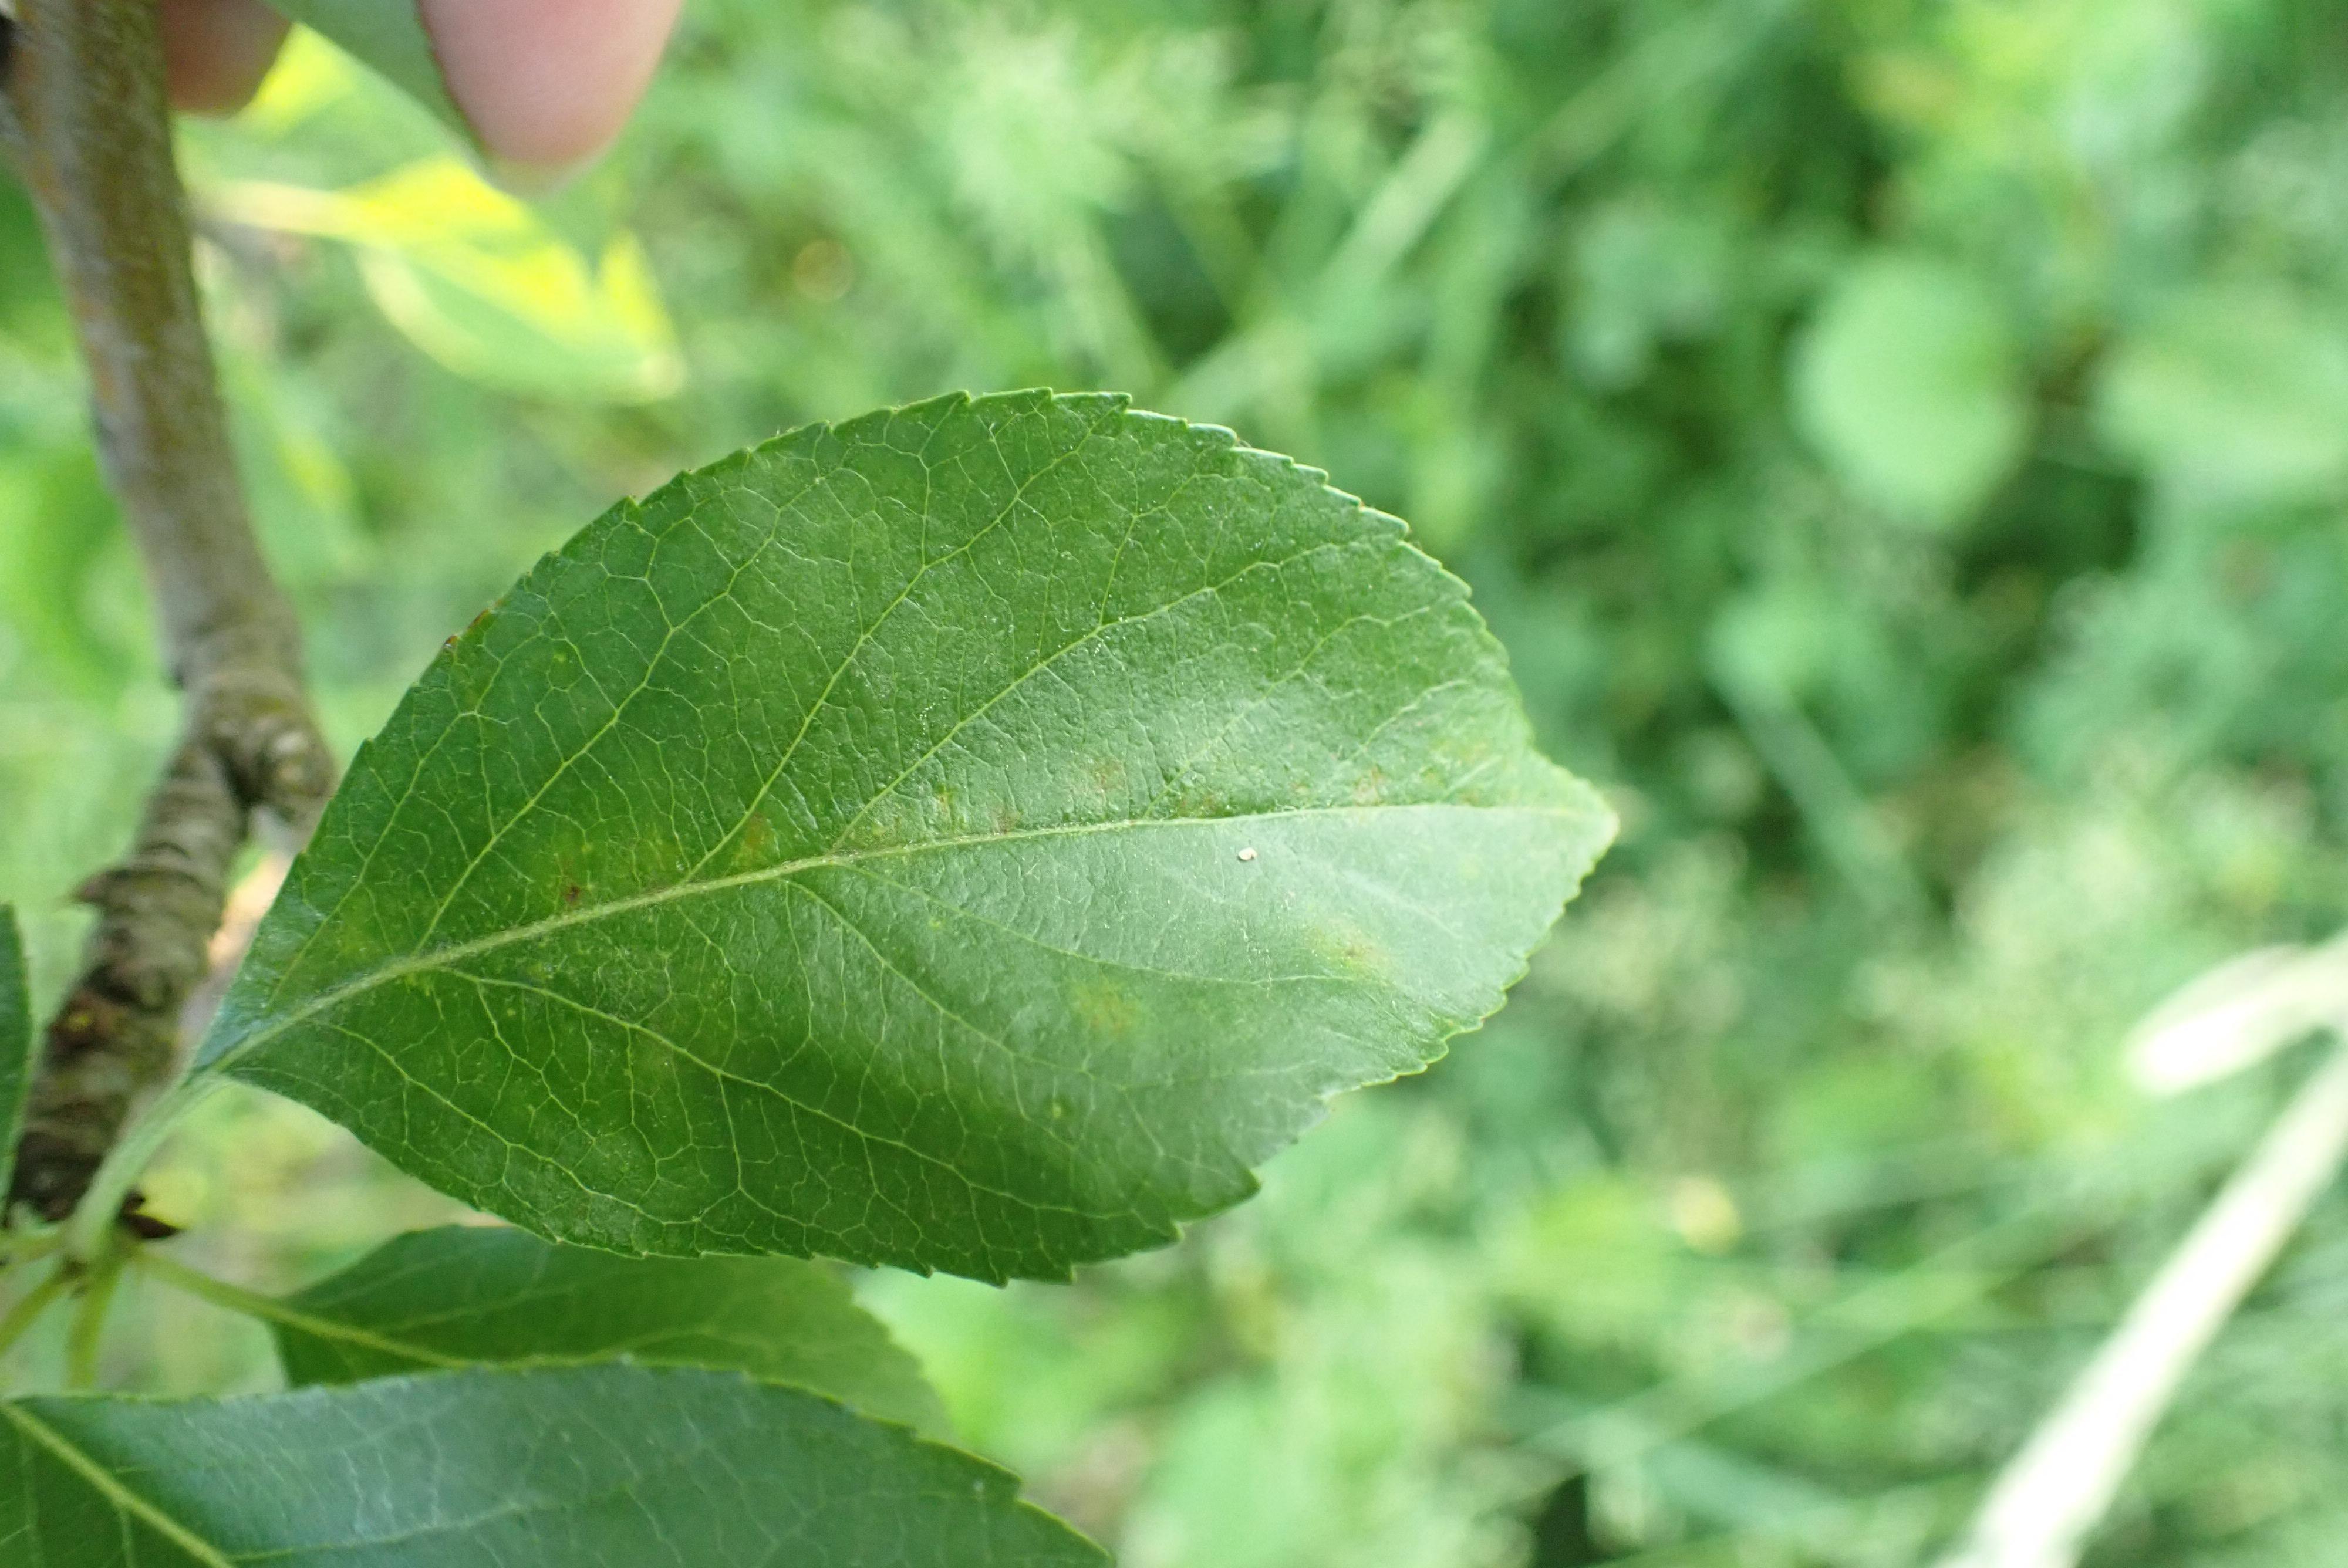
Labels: scab